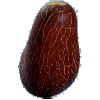
Label: Cucumber Ripe 1